Rape during the occupation of Germany

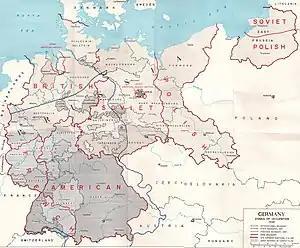
Territorial changes and occupational zones of Nazi Germany after its defeat. The map includes the front-line along the Elbe from which U.S. troops withdrew in July 1945.

As Allied troops entered and occupied German territory during the later stages of World War II, mass rapes of women took place both in connection with combat operations and during the subsequent occupation of Germany by soldiers from all advancing Allied armies, although a majority of scholars agree that the records show that a majority of the rapes were committed by Soviet occupation troops. The wartime rapes were followed by decades of silence.